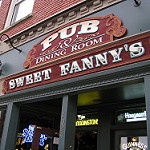
Scene: Outdoor